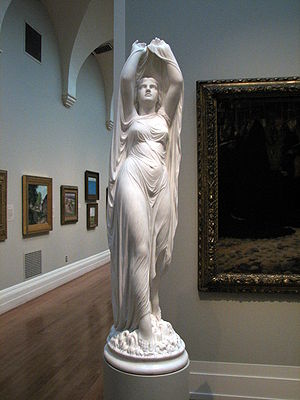
Elementarånder
"""Undine Rising From the Waters"" ca. 1880–1892,